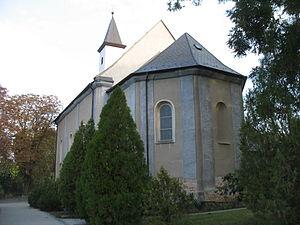
Trnovec nad Váhom est un village de Slovaquie situé dans la région de Nitra.